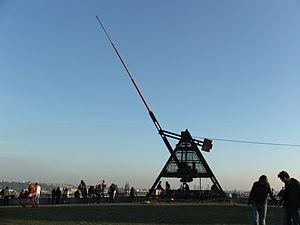
Le Parc Letná est un grand parc situé sur la colline de Letná, construit sur un plateau au-dessus du fleuve Vltava à Prague, en République Tchèque. L'altitude de Letná permet des vues dominante sur la Vieille Ville.